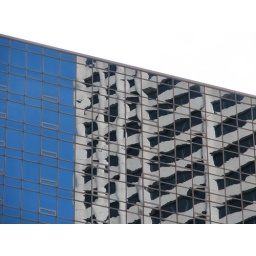
Mirror in the building :: Building in the mirror